Question: Please indicate a possible affordance area of drum that can be used for striking
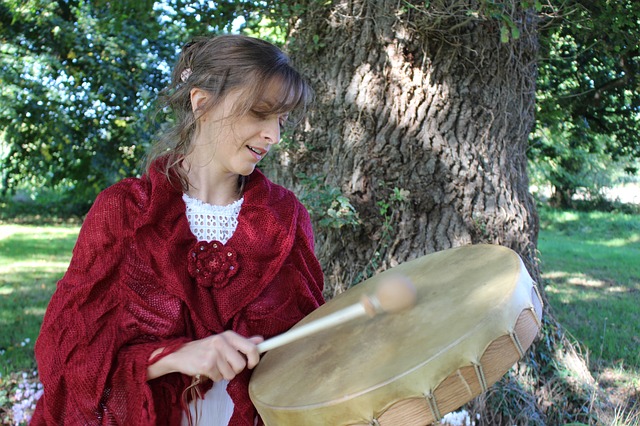
Answer: [234.318, 239.227, 540.682, 415.591]